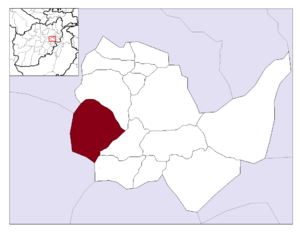
Paghman est une ville d’Afghanistan, proche de la capitale Kaboul, chef-lieu du district du même nom, à l'ouest de la province de Kaboul, connue pour ses jardins.